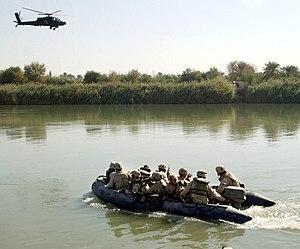
La couverture aérienne rapprochée est une opération aérienne militaire.